Playford family

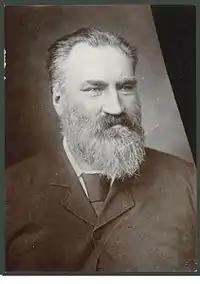
Thomas Playford II, premier and senator

The third Playford, Thomas Playford II, was born at Bethnal Green, London, in 1837. He was raised on the Mitcham property in South Australia and subsequently became a farmer like his predecessors, buying property at Norton Summit and growing vegetables, plums and apples. He was elected to the local East Torrens Council in 1863 at the age of 27; and then to the State Parliament in 1868, representing the constituency of Onkaparinga. He lost his seat in 1871 and regained it in 1875 only to lose it again until he was re-elected in 1887, upon which he became Premier of South Australia. He subsequently lost the premiership in 1889, regained it in 1890, and then spent a great deal of his term absent in India. After losing an election, he relocated to London to represent South Australia as Agent General to the United Kingdom. While in England, Playford was thrice offered a knighthood, but declined it each time.